History of the United Kingdom during the First World War

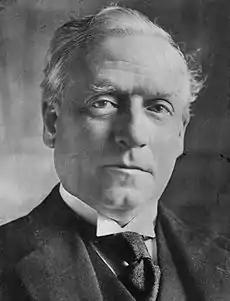
H. H. Asquith (c. 1915), prime minister at the beginning of the war

On 4 August 1914, King George V declared war on the advice of his prime minister, H. H. Asquith, leader of the Liberal Party. Britain's basic reasons for declaring war focused on a deep commitment to France and avoidance of splitting the Liberal Party. Top Liberals threatened to resign if the cabinet refused to support France—which would mean loss of control of the government to a coalition or to the Unionist (i.e. Conservative) opposition.